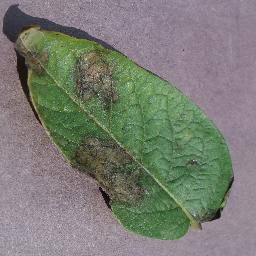
Label: Potato___Late_blight